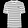
Label: T - shirt / top